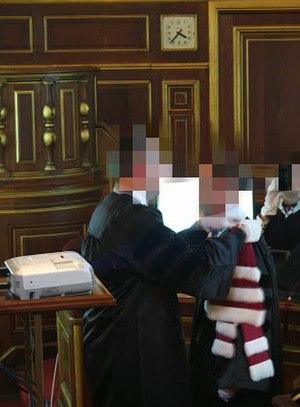
Remise d'épitoge suite à une thèse
La robe universitaire, également appelée toge universitaire, est le vêtement officiel des universitaires français. Elle est différente selon le grade universitaire ou la fonction académique de celui qui la porte.